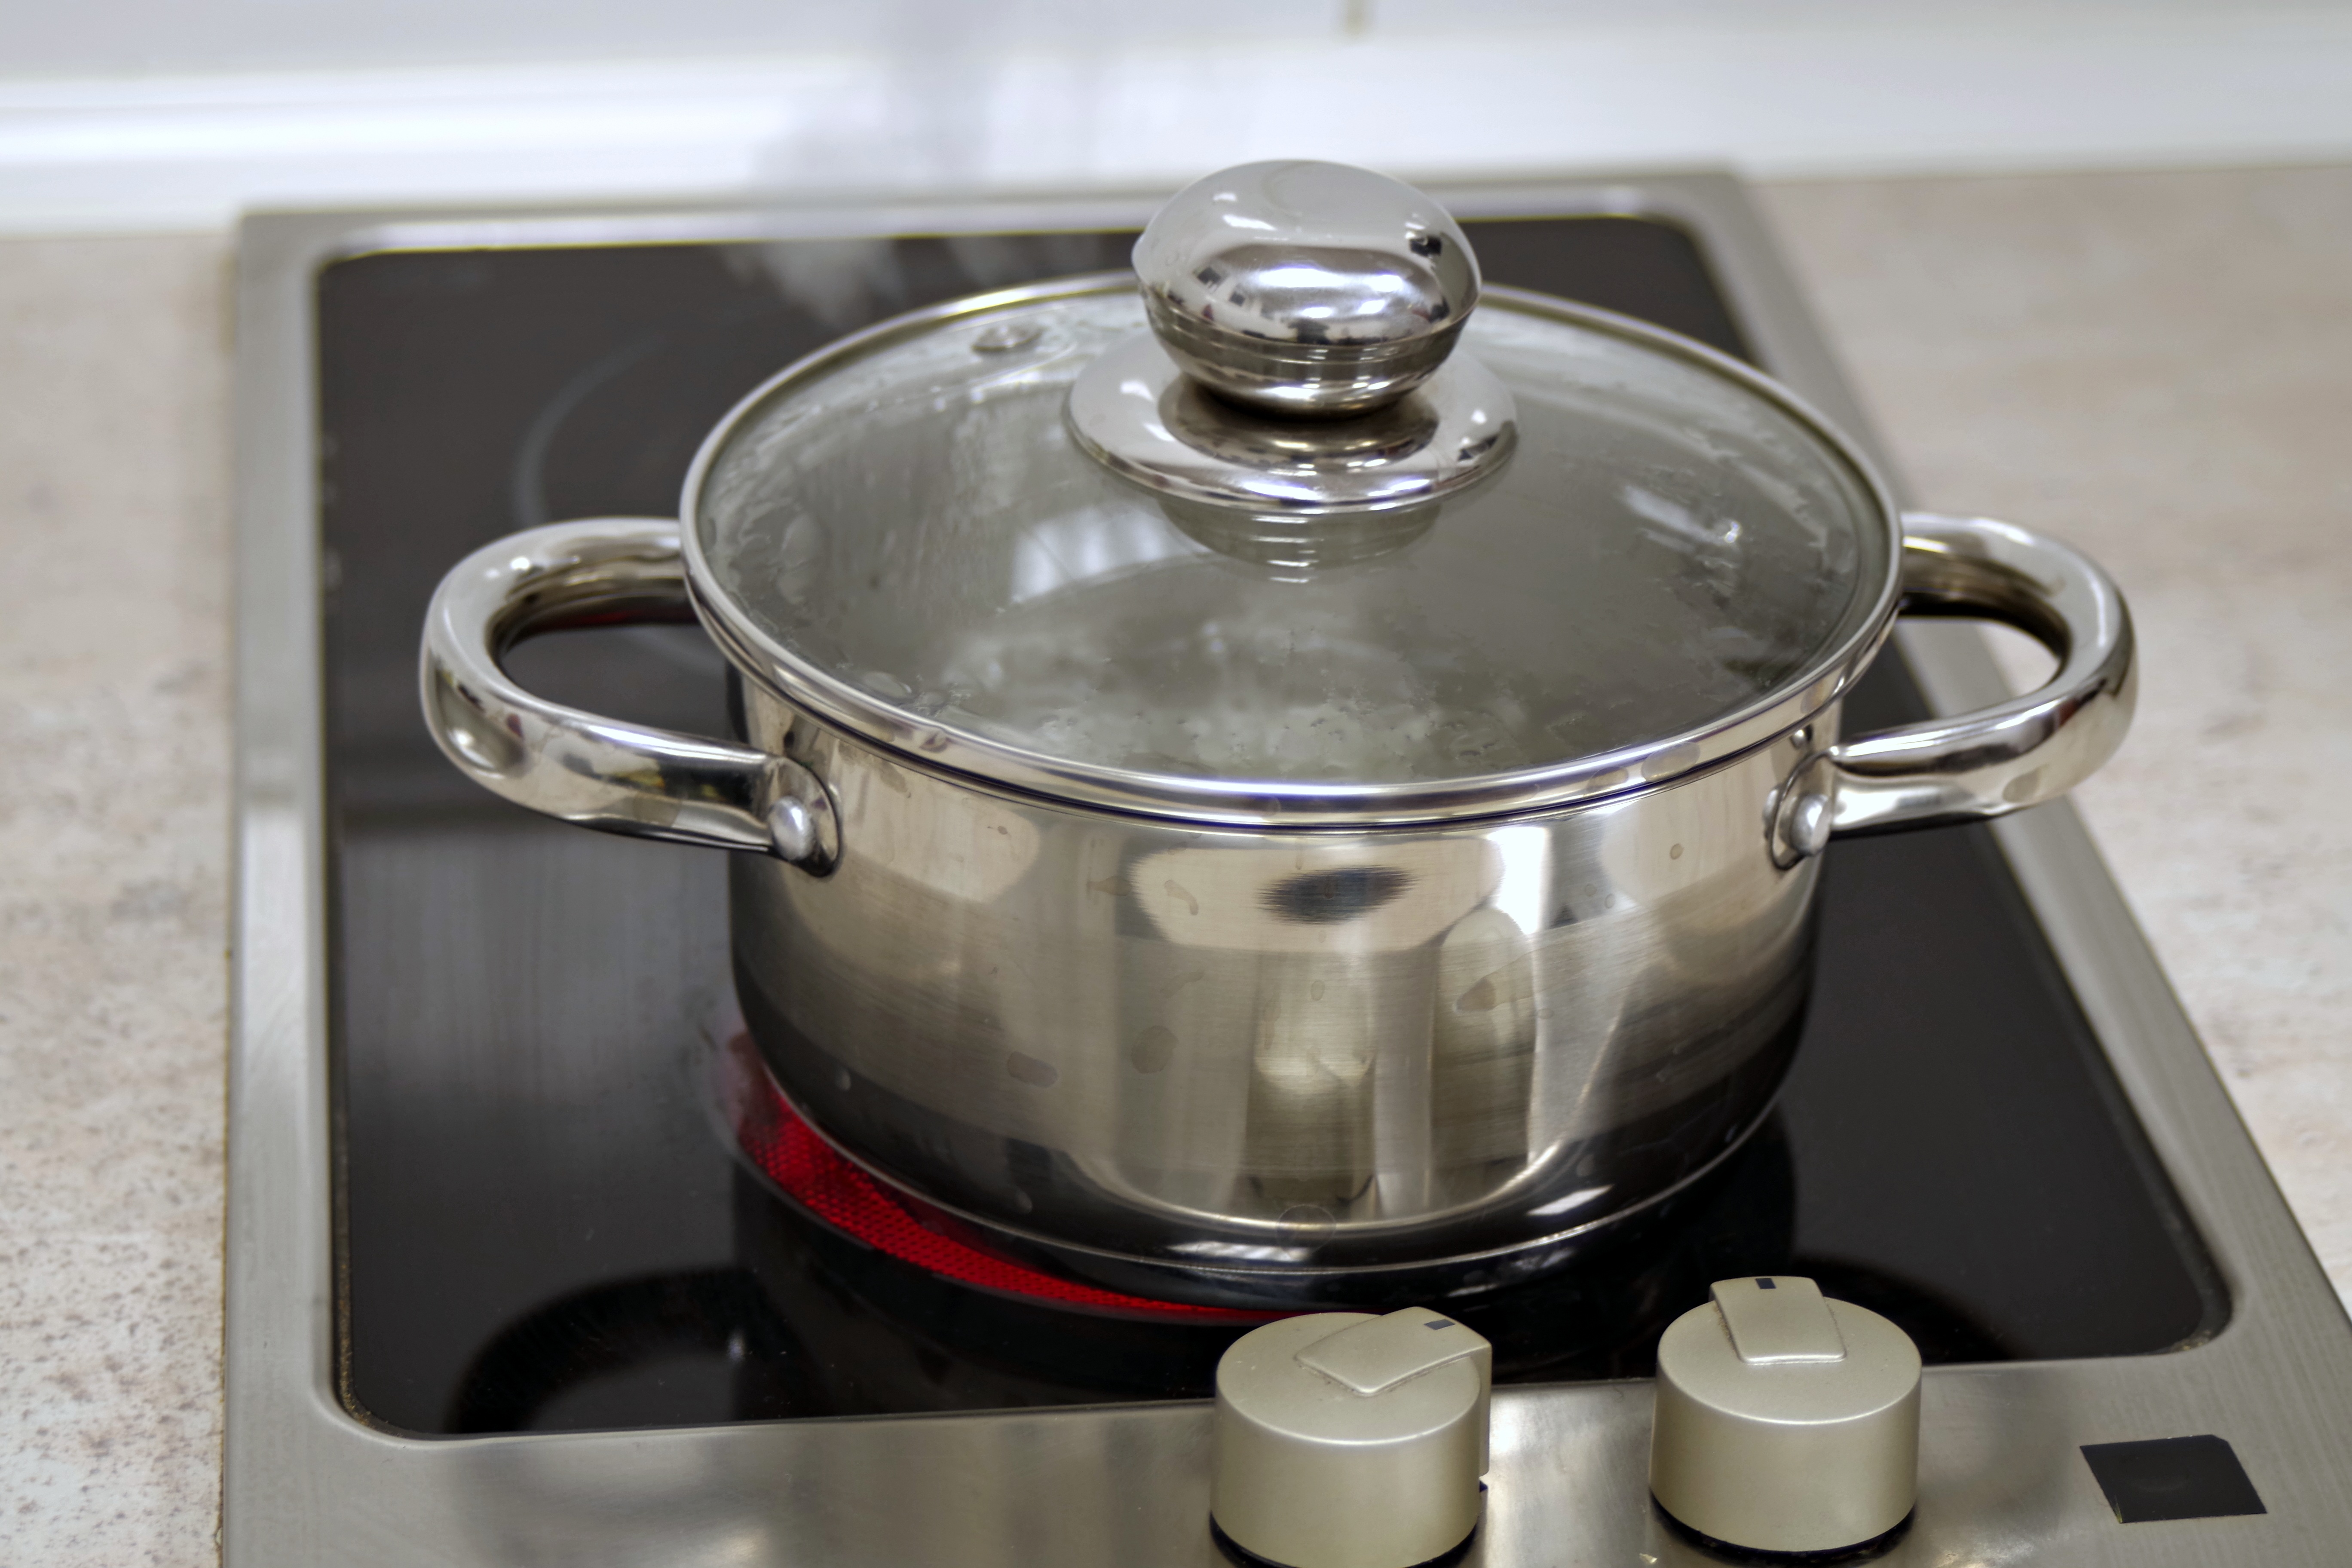
water, pot, smoke, cup, dish, meal, food, cooking, kitchen, drink, espresso, soup, eating, dinner, hot, luncheon, para, water polo, evaporation, cookware and bakeware, small appliance